Mary Philipse

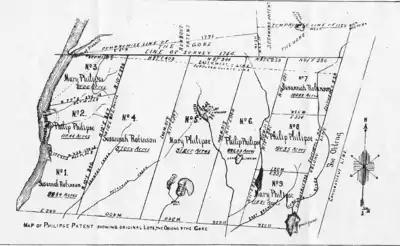
Map of the Philipse Patent showing the holdings of Philip, Susanna, and Mary Philipse

Mary was, along with her elder brother Philip, older sister Susanna (1727–1822), and younger sister Margaret (1733-1752), a one-quarter heir to the roughly "Highland Patent" of her father (later to become known as the Philipse Patent, and in time today's Putnam County of southeastern New York).